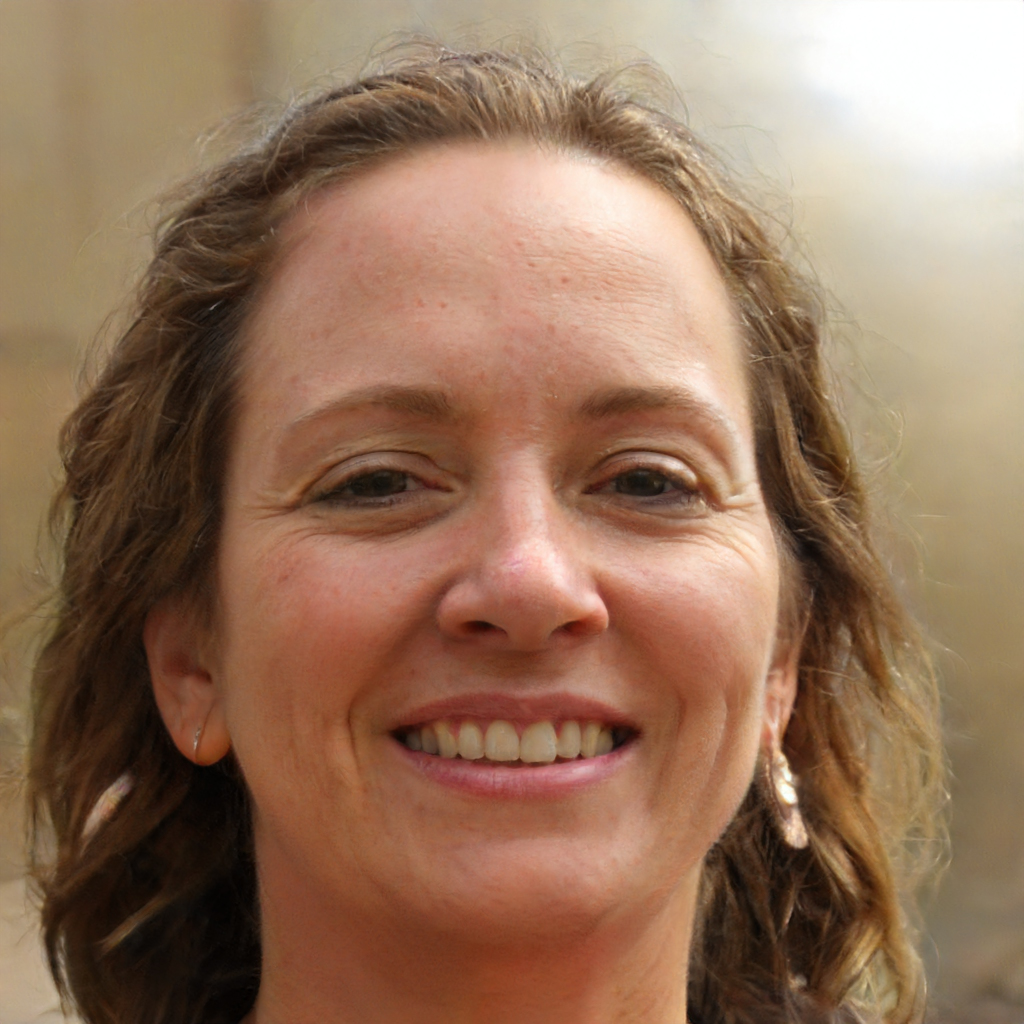
Label: Colored